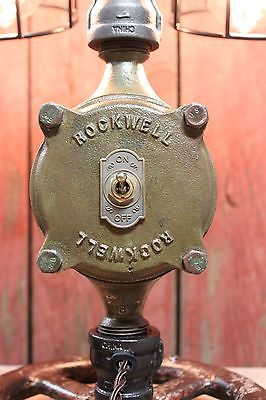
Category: lamp